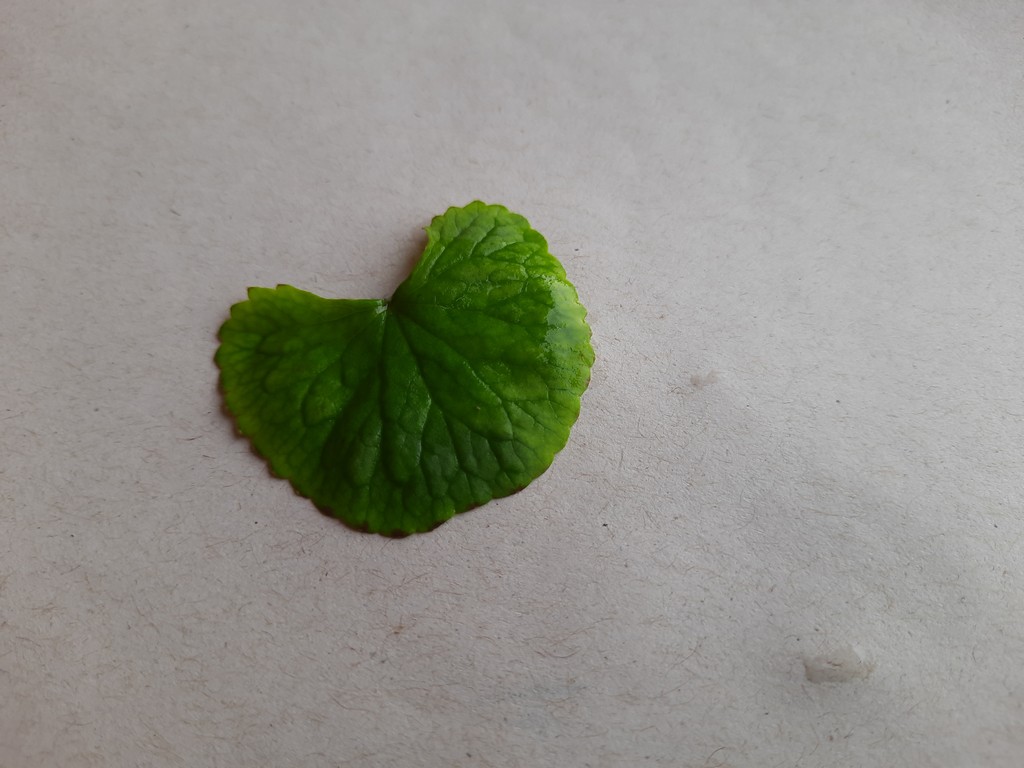
Label: Healthy